Palestinian displacement in East Jerusalem

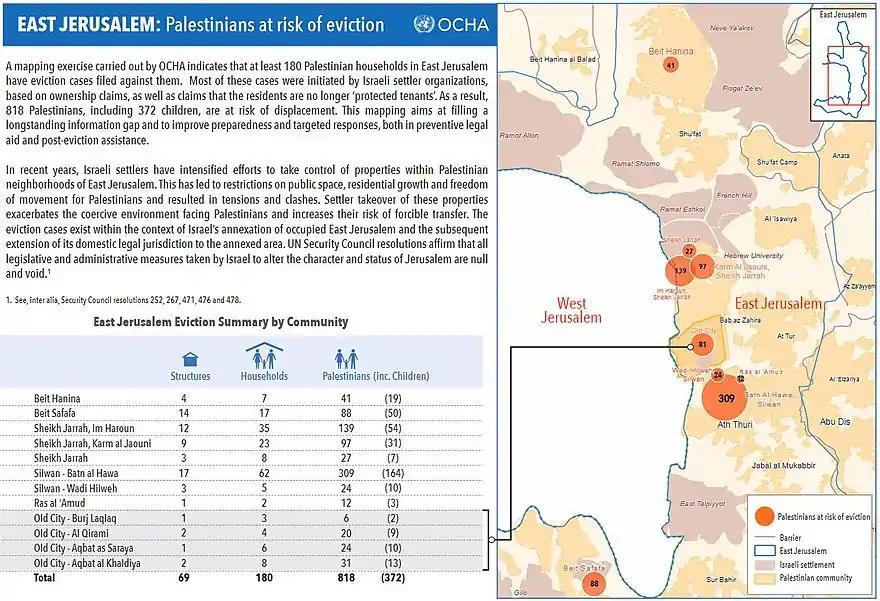
2016 OCHA analysis of Palestinians at risk of eviction in East Jerusalem

As of May 29, 2021 in East Jerusalem, there are 218 Palestinian households (970 persons) with eviction cases. Sheikh Jarrah is 8(75) and Batn al-Hawa (Silwan) is 7(44).